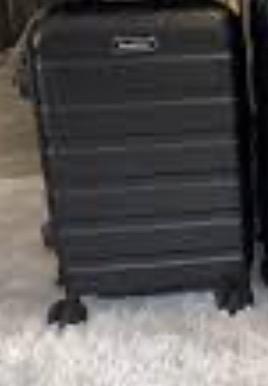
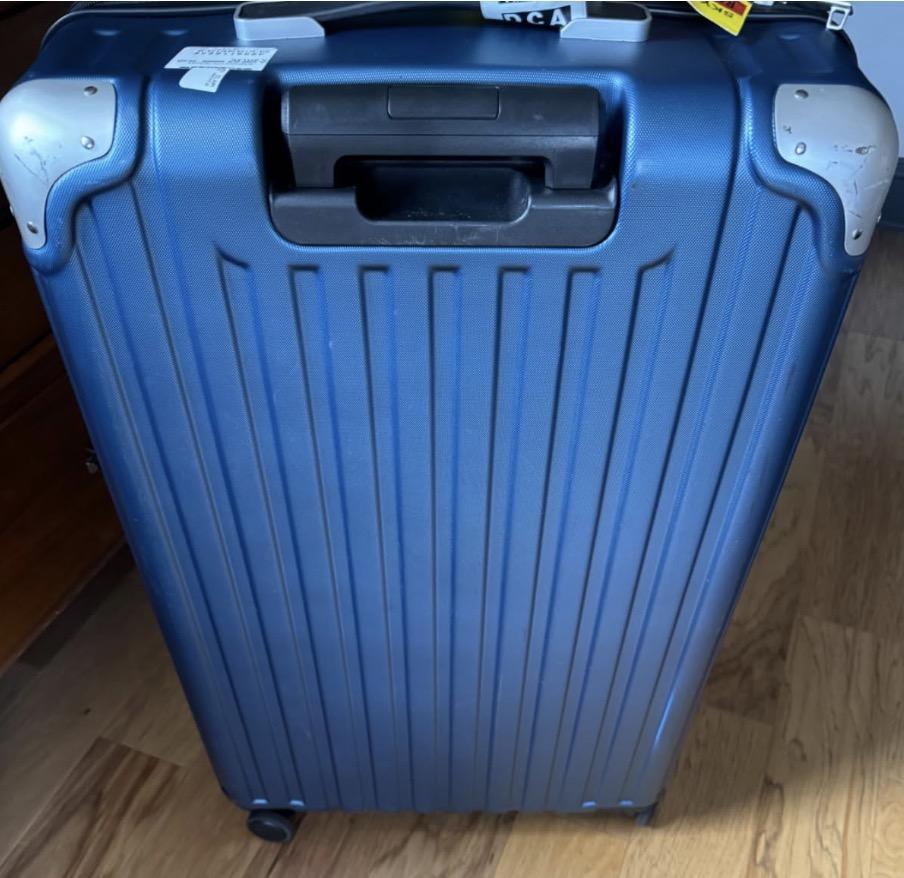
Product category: items_tea
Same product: no